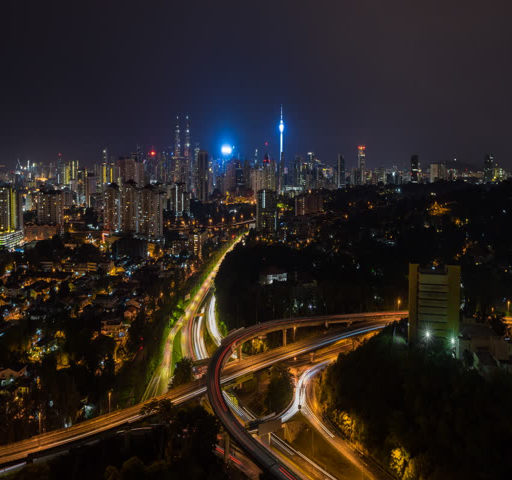
4k time lapse city view during clear night overlooking the city skyline with busy traffic on the freeway and railway